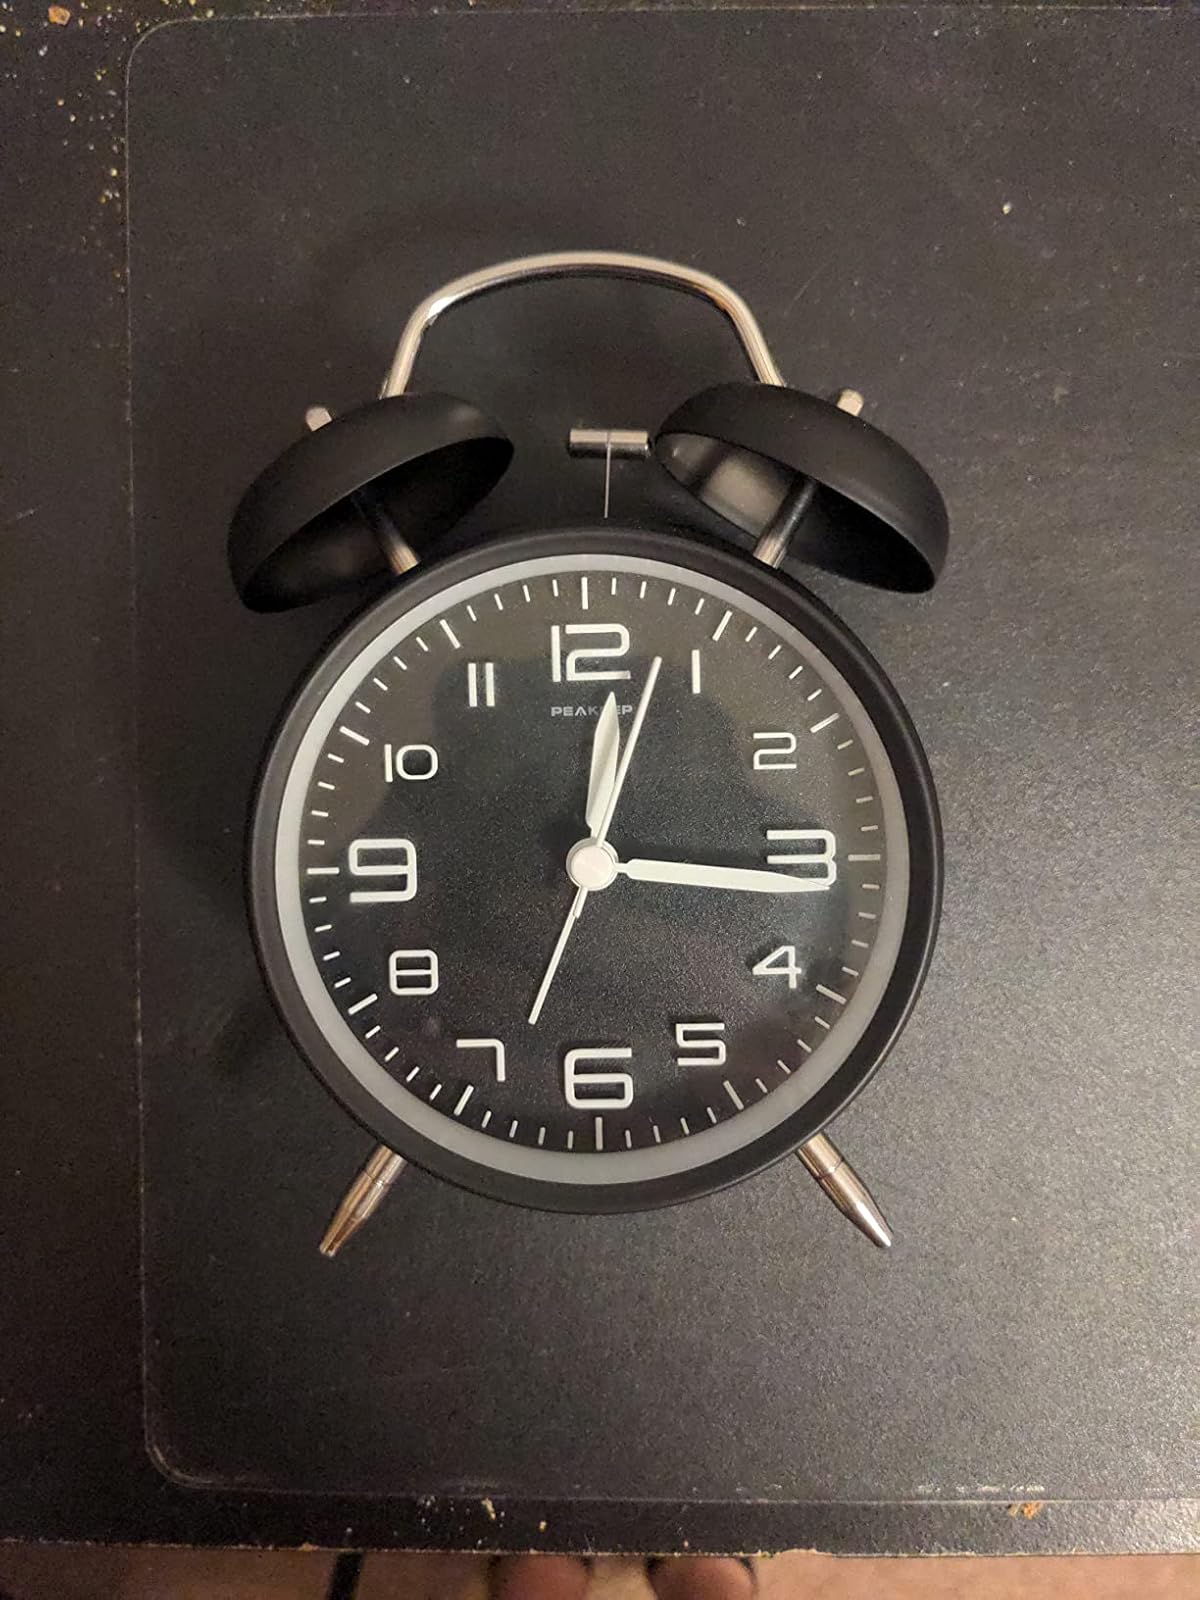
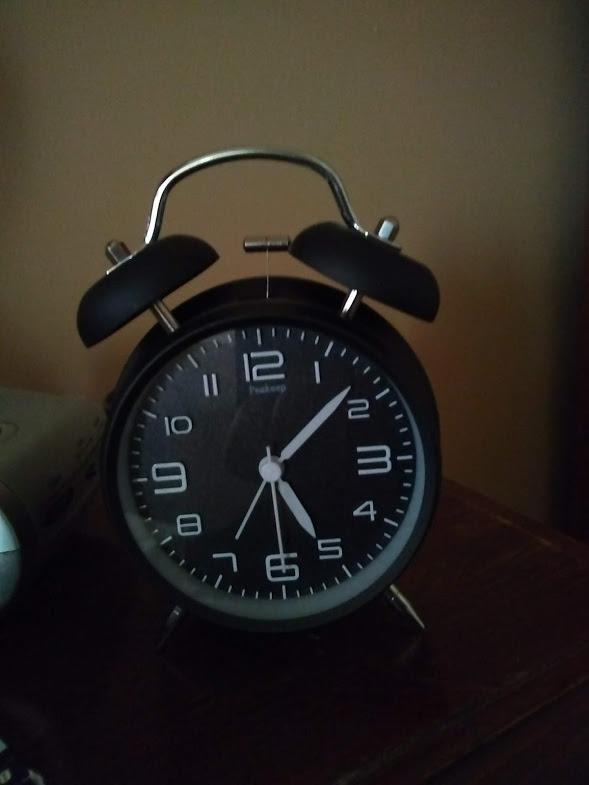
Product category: clock
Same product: yes